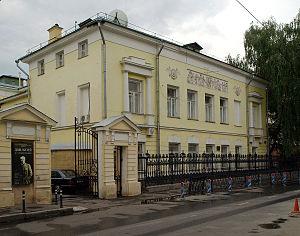
Ceci est une liste des représentations diplomatiques en Russie. En tant que plus grand pays du monde, membre permanent du Conseil de sécurité des Nations Unies, puissance régionale en Europe et en Asie et principal État successeur de l'Union soviétique, la Fédération de Russie accueille une importante communauté diplomatique dans sa capitale, Moscou. Moscou abrite 148 ambassades, de nombreux pays ont également des consulats généraux et des consulats dans tout le pays.
Cette liste comprend les représentations diplomatiques de la Grèce, à l'exclusion des consulats honoraires. La Grèce a une présence diplomatique mondiale étendue.